Dan Vickerman Cup

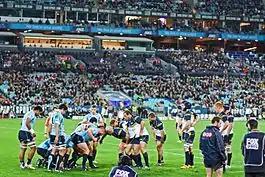
Brumbies and Waratahs prepare for a scrum in 2012. Ben Mowen and Dan Palmer, present in this shot, previously played for the Waratahs.

With the advent of the Super Rugby conference system in 2011, home dominance ceased to be as significant. The first clash in the Super 15 era saw the Waratahs win 29-22 at Canberra Stadium. Both teams had started the season with a good win, but had then fallen into terrible form and embarrassing losses. With the 2011 season being the worst in the Brumbies' history, having fired coach Andy Friend earlier in the month and going into the game with many players missing due to injury, many pundits had picked the Brumbies to lose despite their home field advantage. A try after the siren from Sitaleki Timani, a former Brumby, gave the Waratahs their second ever win in Canberra.